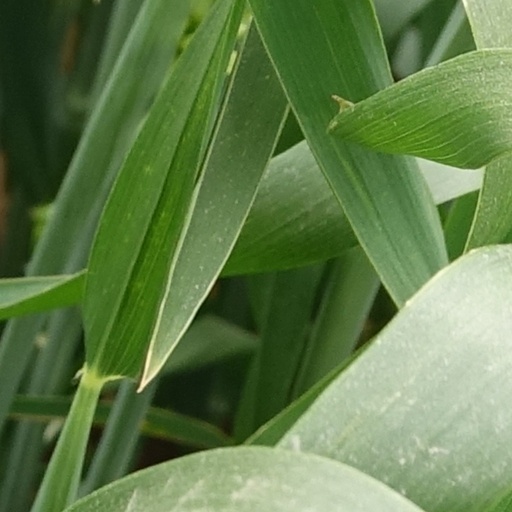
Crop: wheat